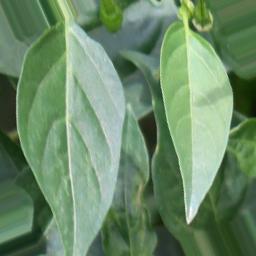
Label: healthy